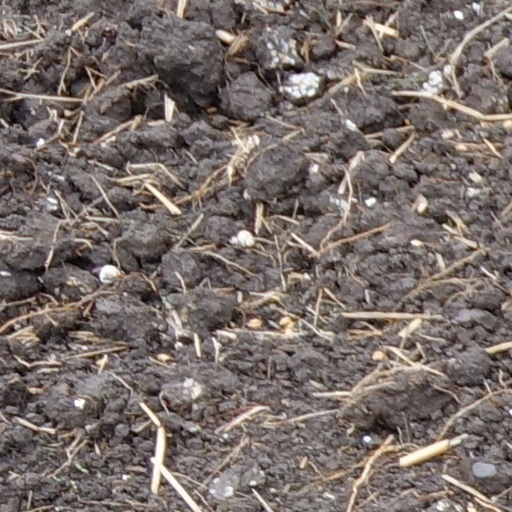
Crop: wheat